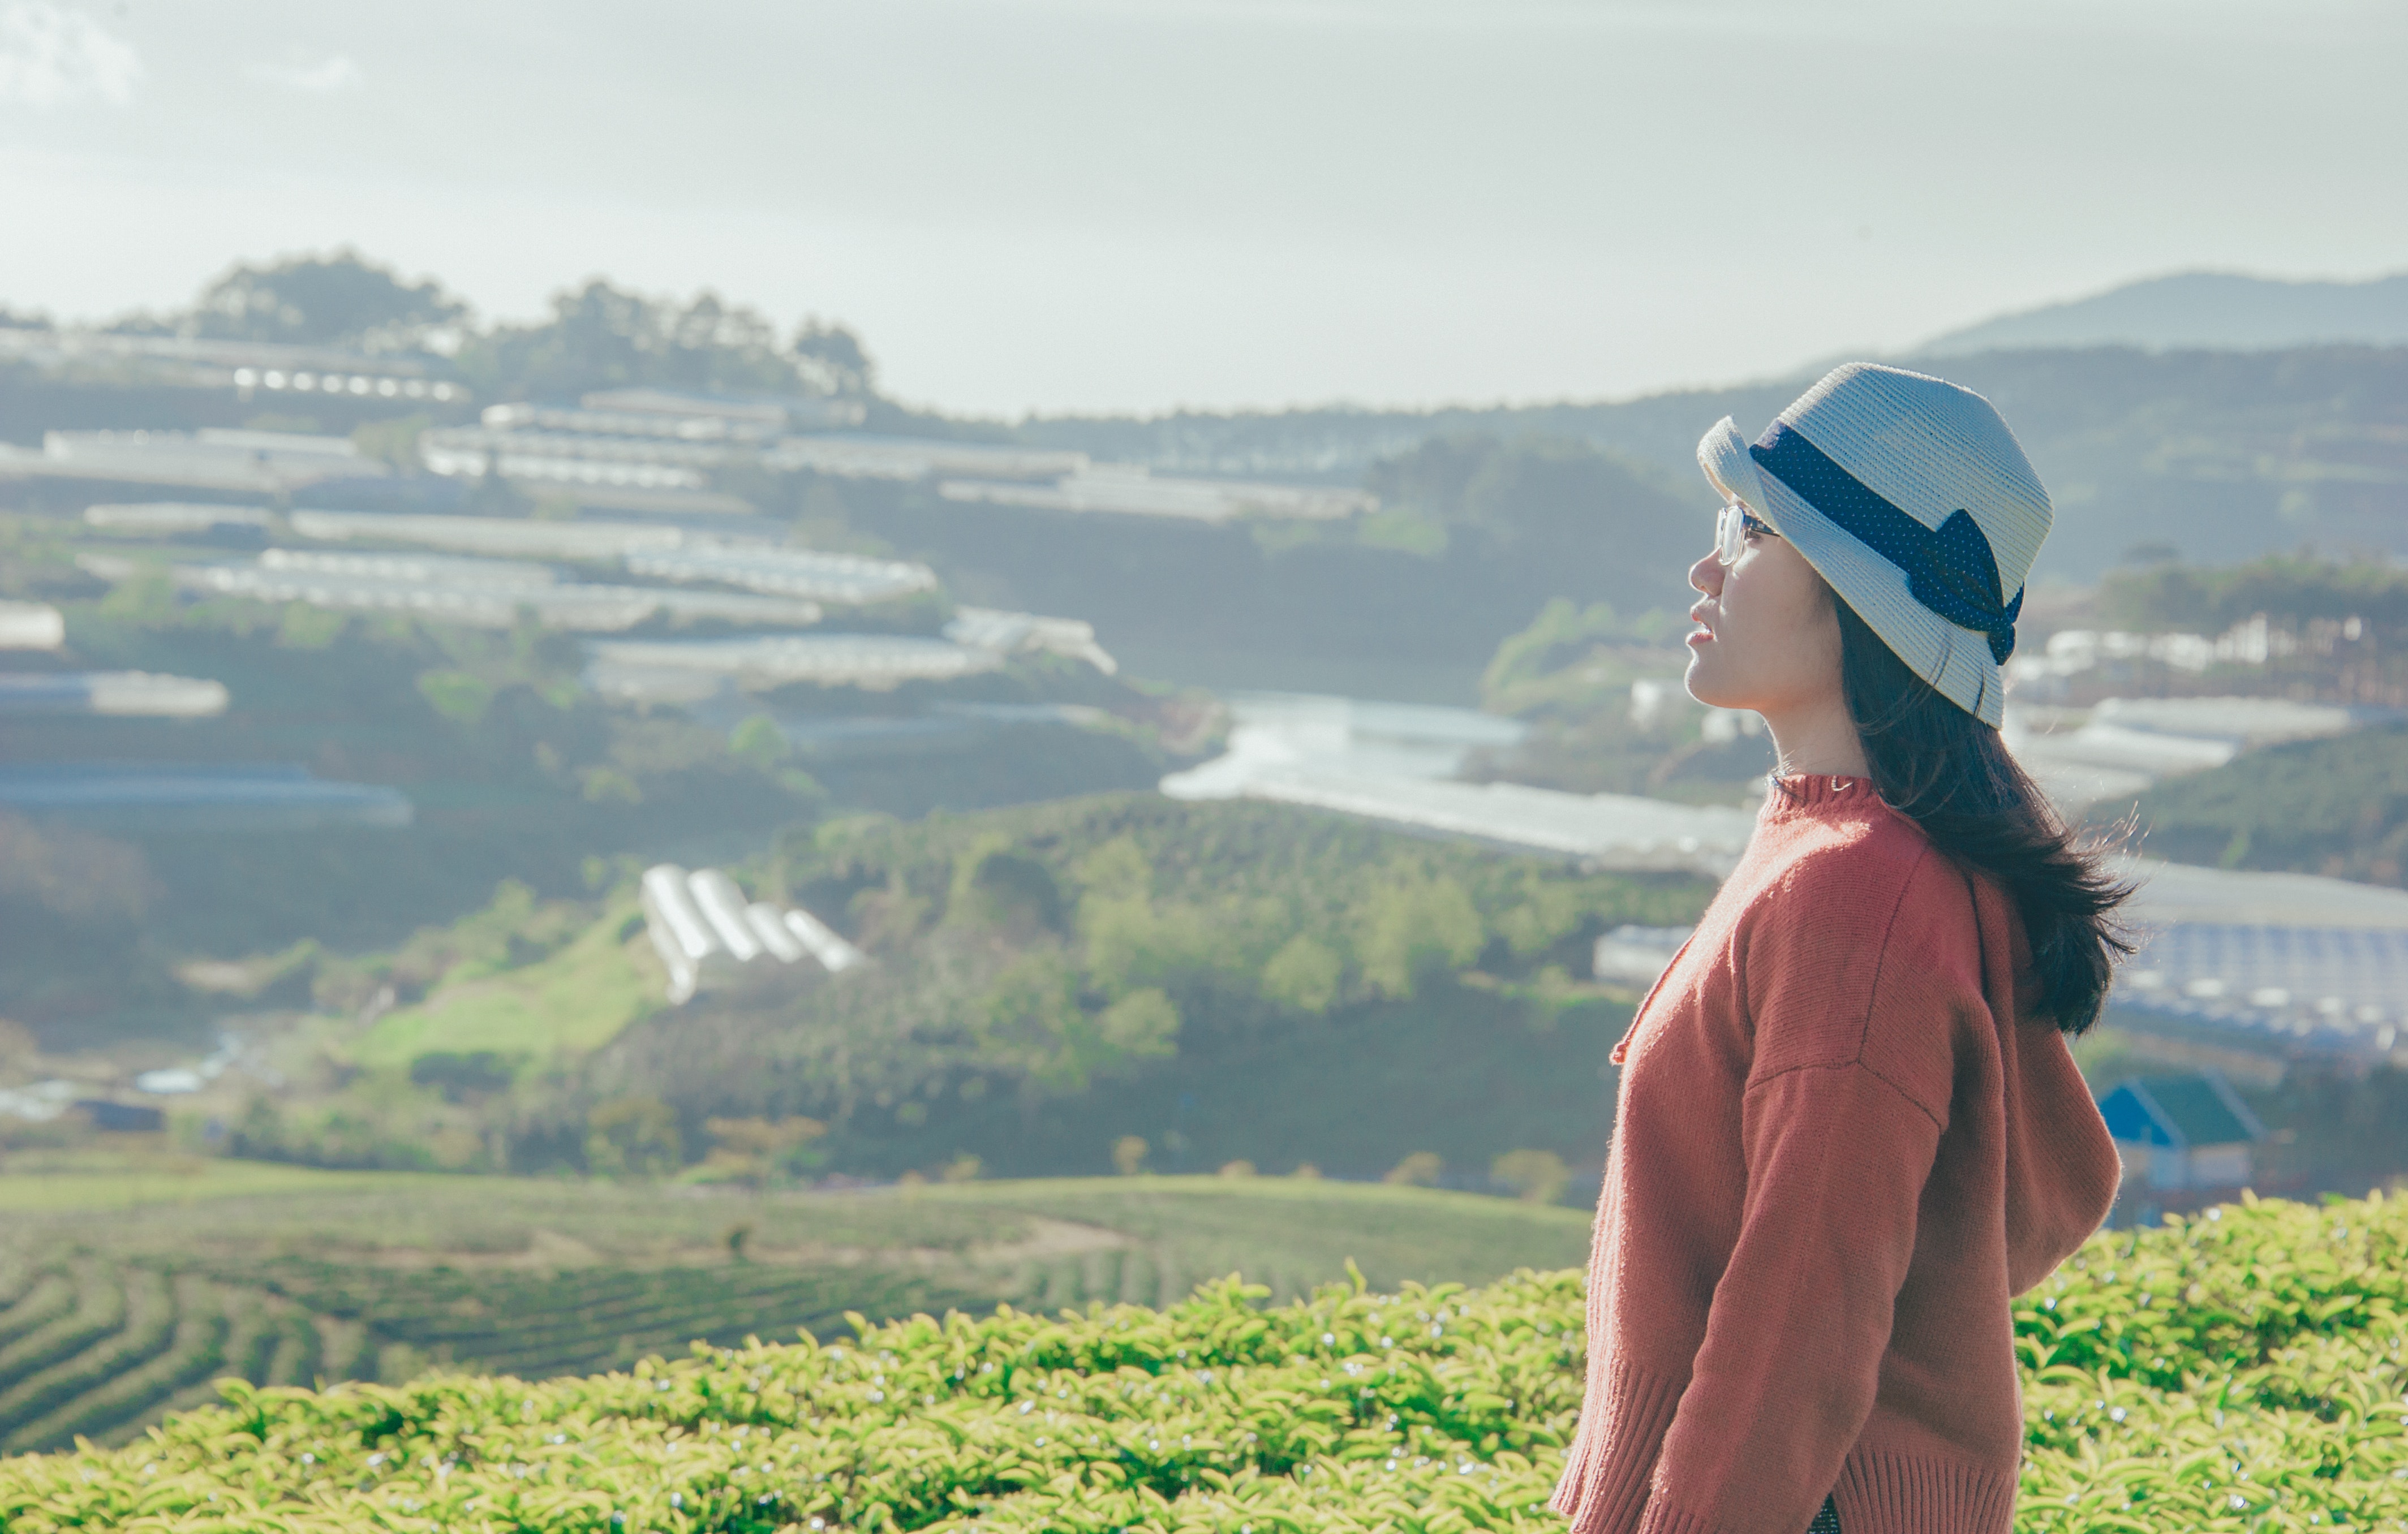
People in nature, sky, grassland, beauty, skin, hill station, mountain, highland, hill, headgear, grass, cloud, rural area, travel, tree, photography, landscape, smile, tourism, sunlight, vacation, happy, plain, hat, child